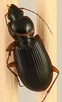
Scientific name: Synuchus impunctatus
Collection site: Steigerwaldt-Chequamegon NEON (STEI), plot STEI_003